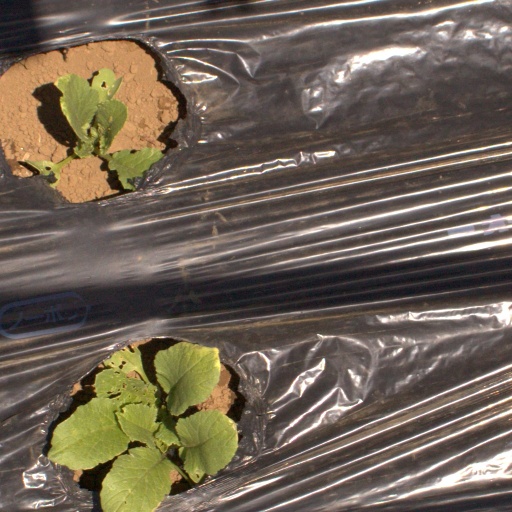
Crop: Jerusalem artichoke